Wild Kratts

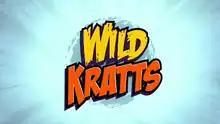
Title card

Wild Kratts (French: Les Frères Kratt) is an educational children's television series that uses a hybrid of live action and animation. The series was created by the Kratt brothers, zoologists Chris and Martin, and produced by The Kratt Brothers Company and 9 Story Media Group, with it being presented by TVOKids in Canada, and PBS Kids in the United States. The show's aim is to educate children about species, biology, zoology, and ecology, and how small actions can have a big impact. It has ties to the Kratts' previous shows, "Kratts' Creatures" and "Zoboomafoo", and features several characters from the latter.